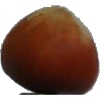
Label: nut_forest